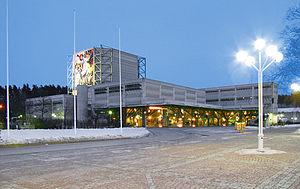
Paavola est un quartier de la ville de Lahti en Finlande.